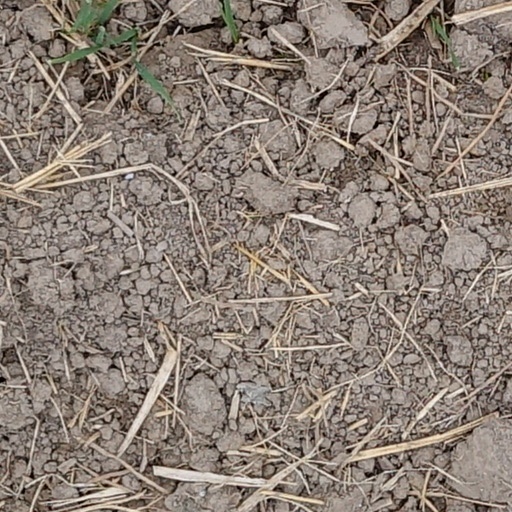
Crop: wheat